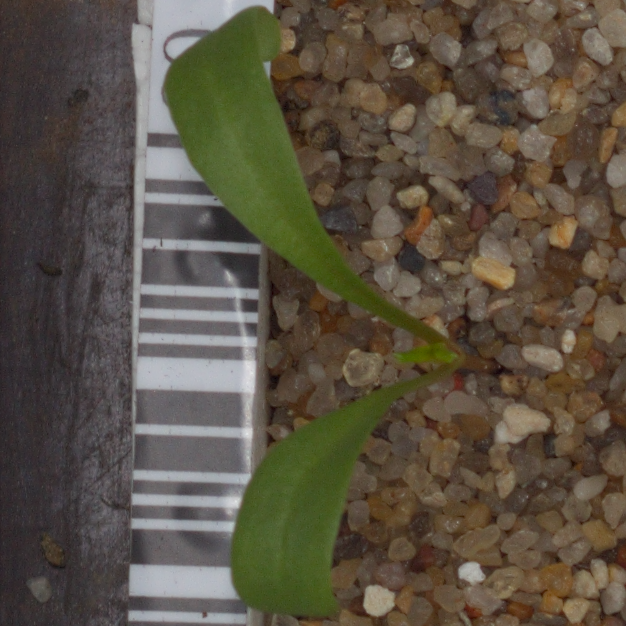
Label: sugar_beet